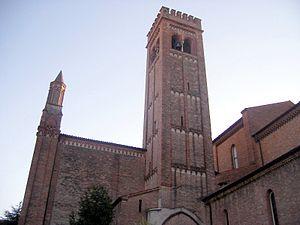
Église Saint François à Mantoue, Italie.